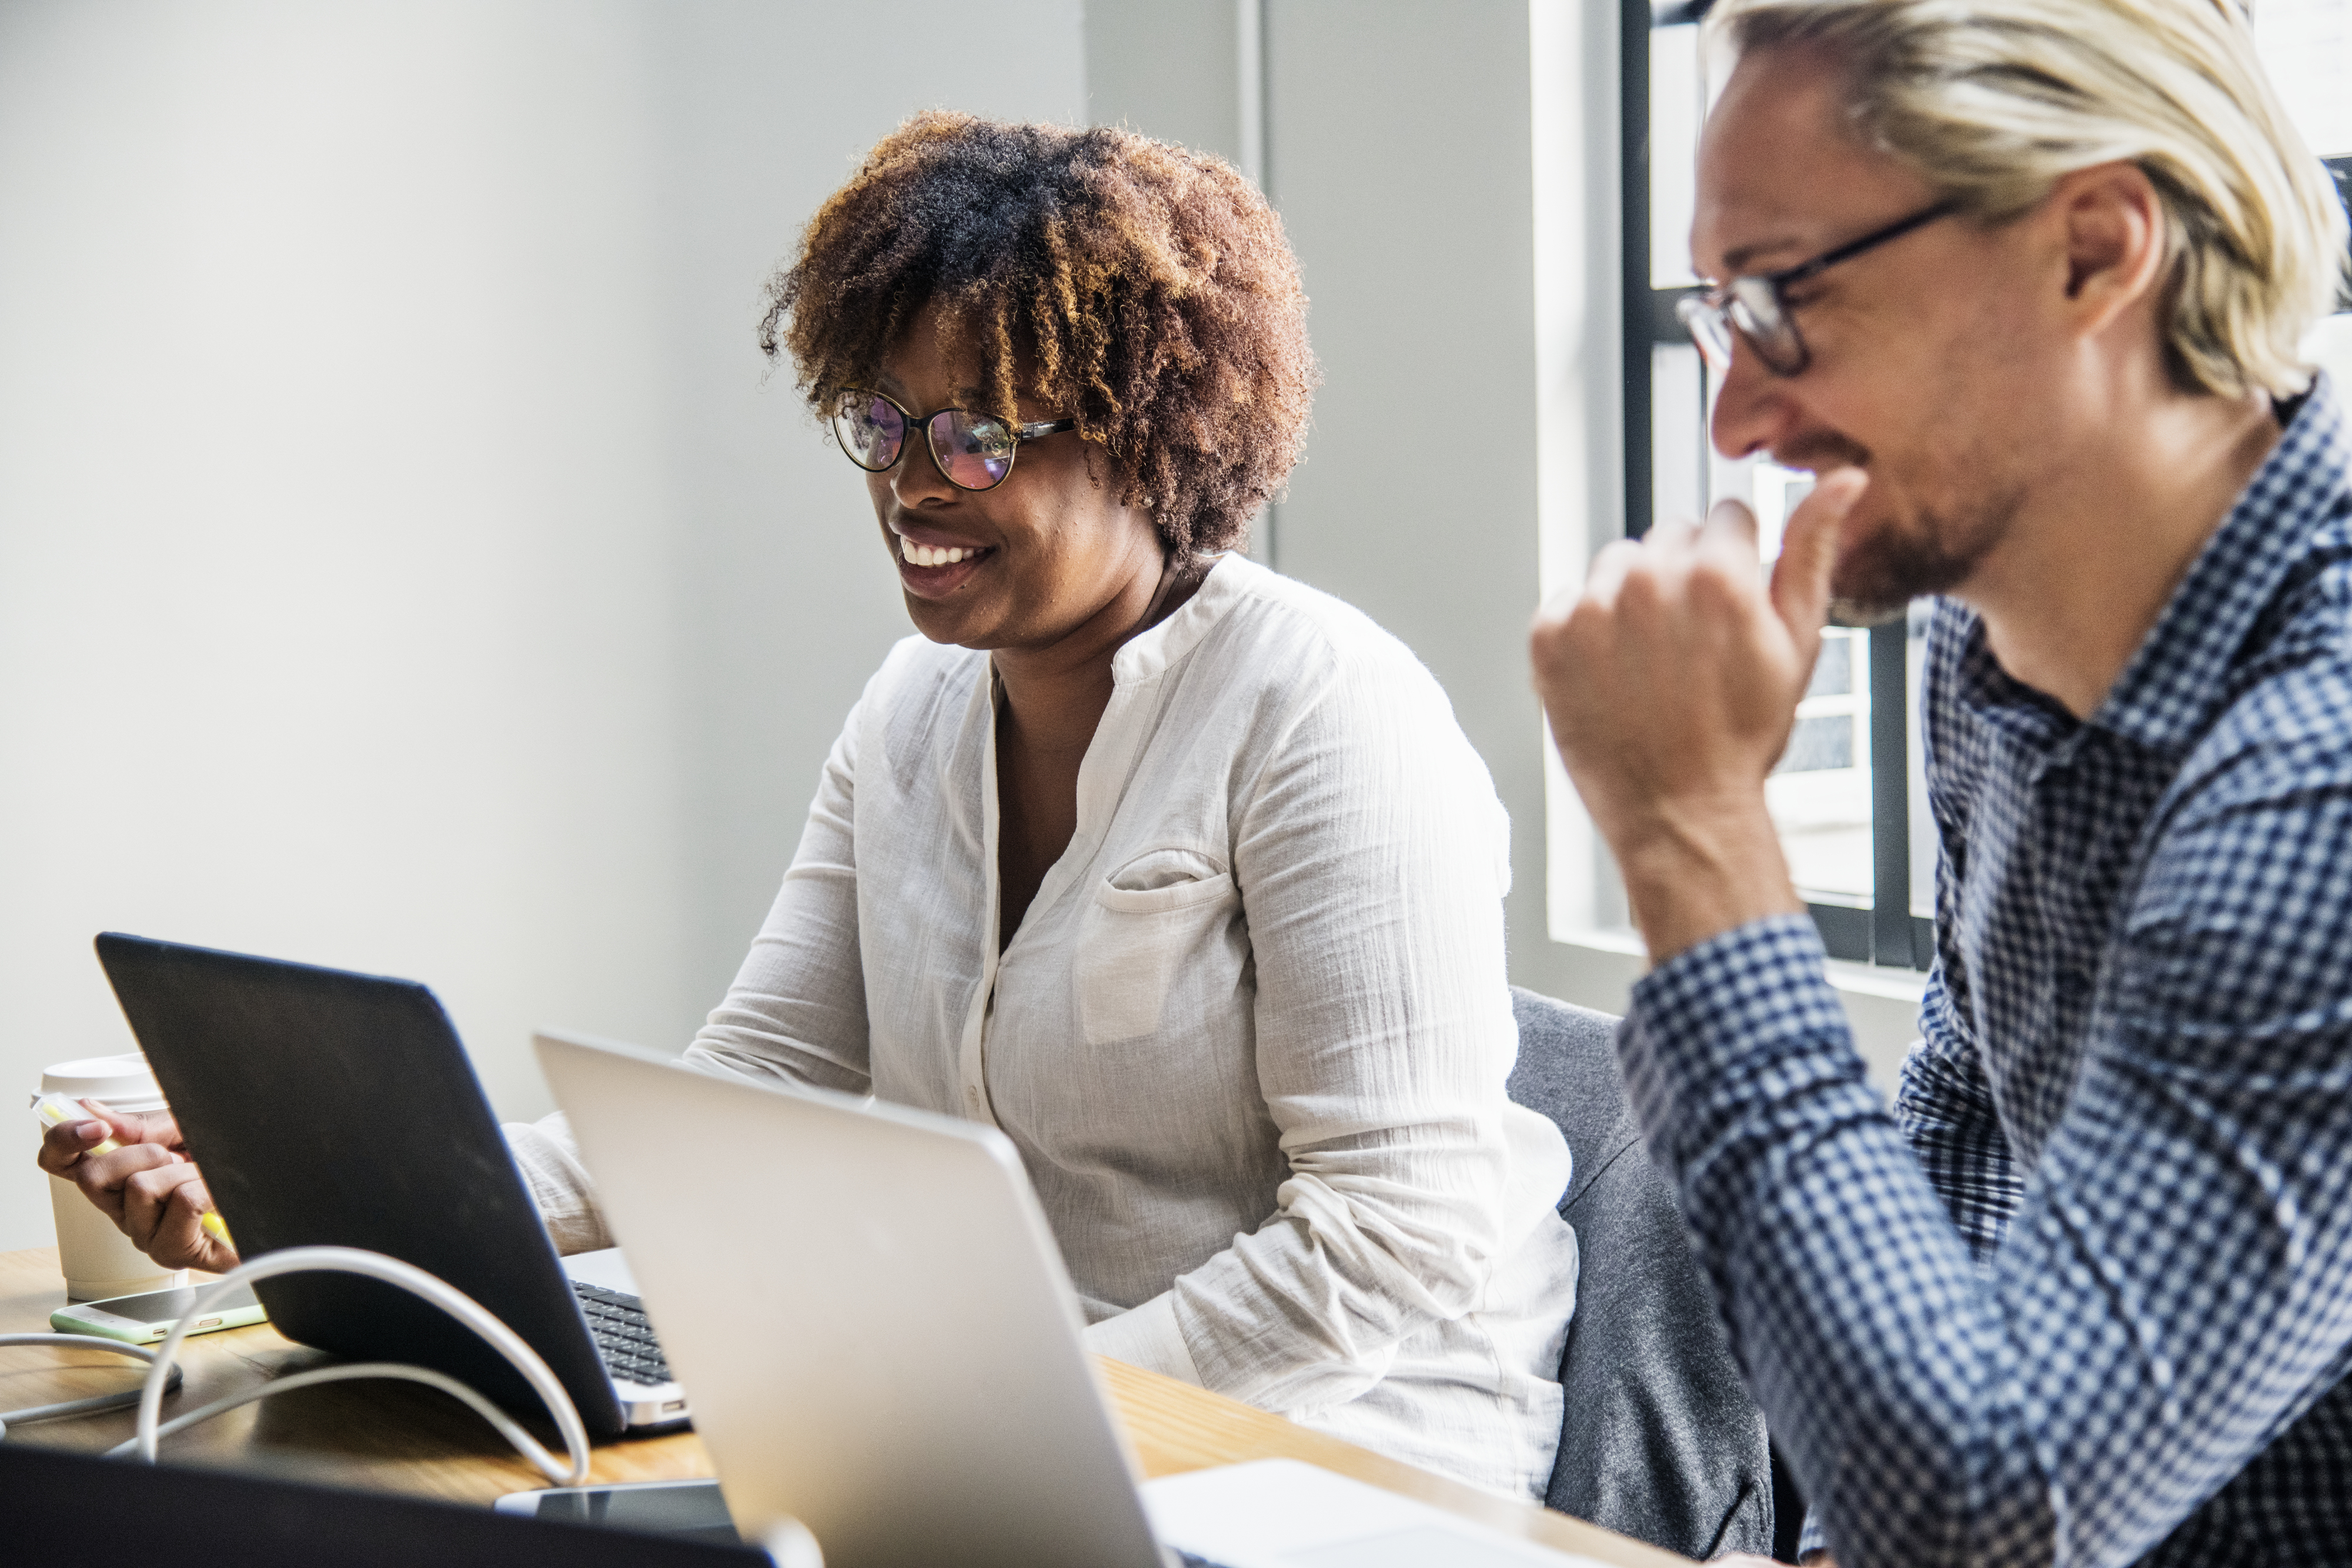
african, african american, african descent, afro, beverage, black, business, businessman, businesswoman, caucasian, coffee, colleagues, communication, conference, connection, device, digital, diversity, eyeglasses, female, hall, hot drink, ideas, indoor, internet, laptop, male, man, meeting, modern, network, office, pen, phone, planning, startup, strategy, table, tea, team, teamwork, technology, together, togetherness, venture, window, woman, wooden, work place, workers, working, electronic device, glasses, human behavior, conversation, vision care, eyewear, job